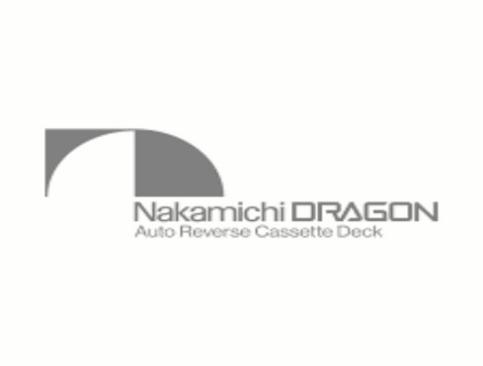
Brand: nakamichi-1
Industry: Necessities